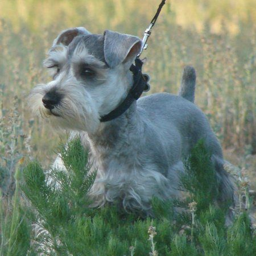
animal senses something of interest